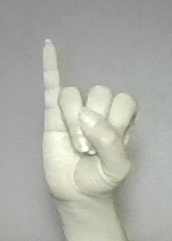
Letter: meem